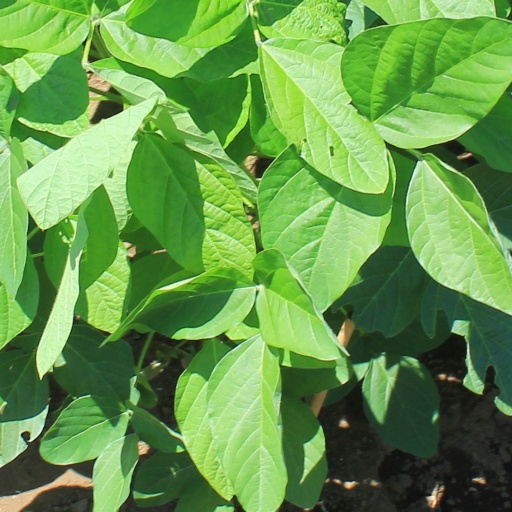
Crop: soybean